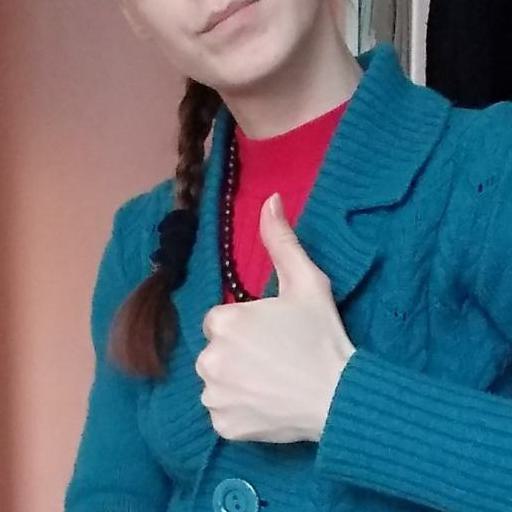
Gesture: like